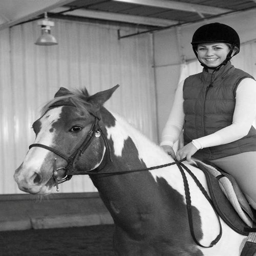
female student sitting on a horse